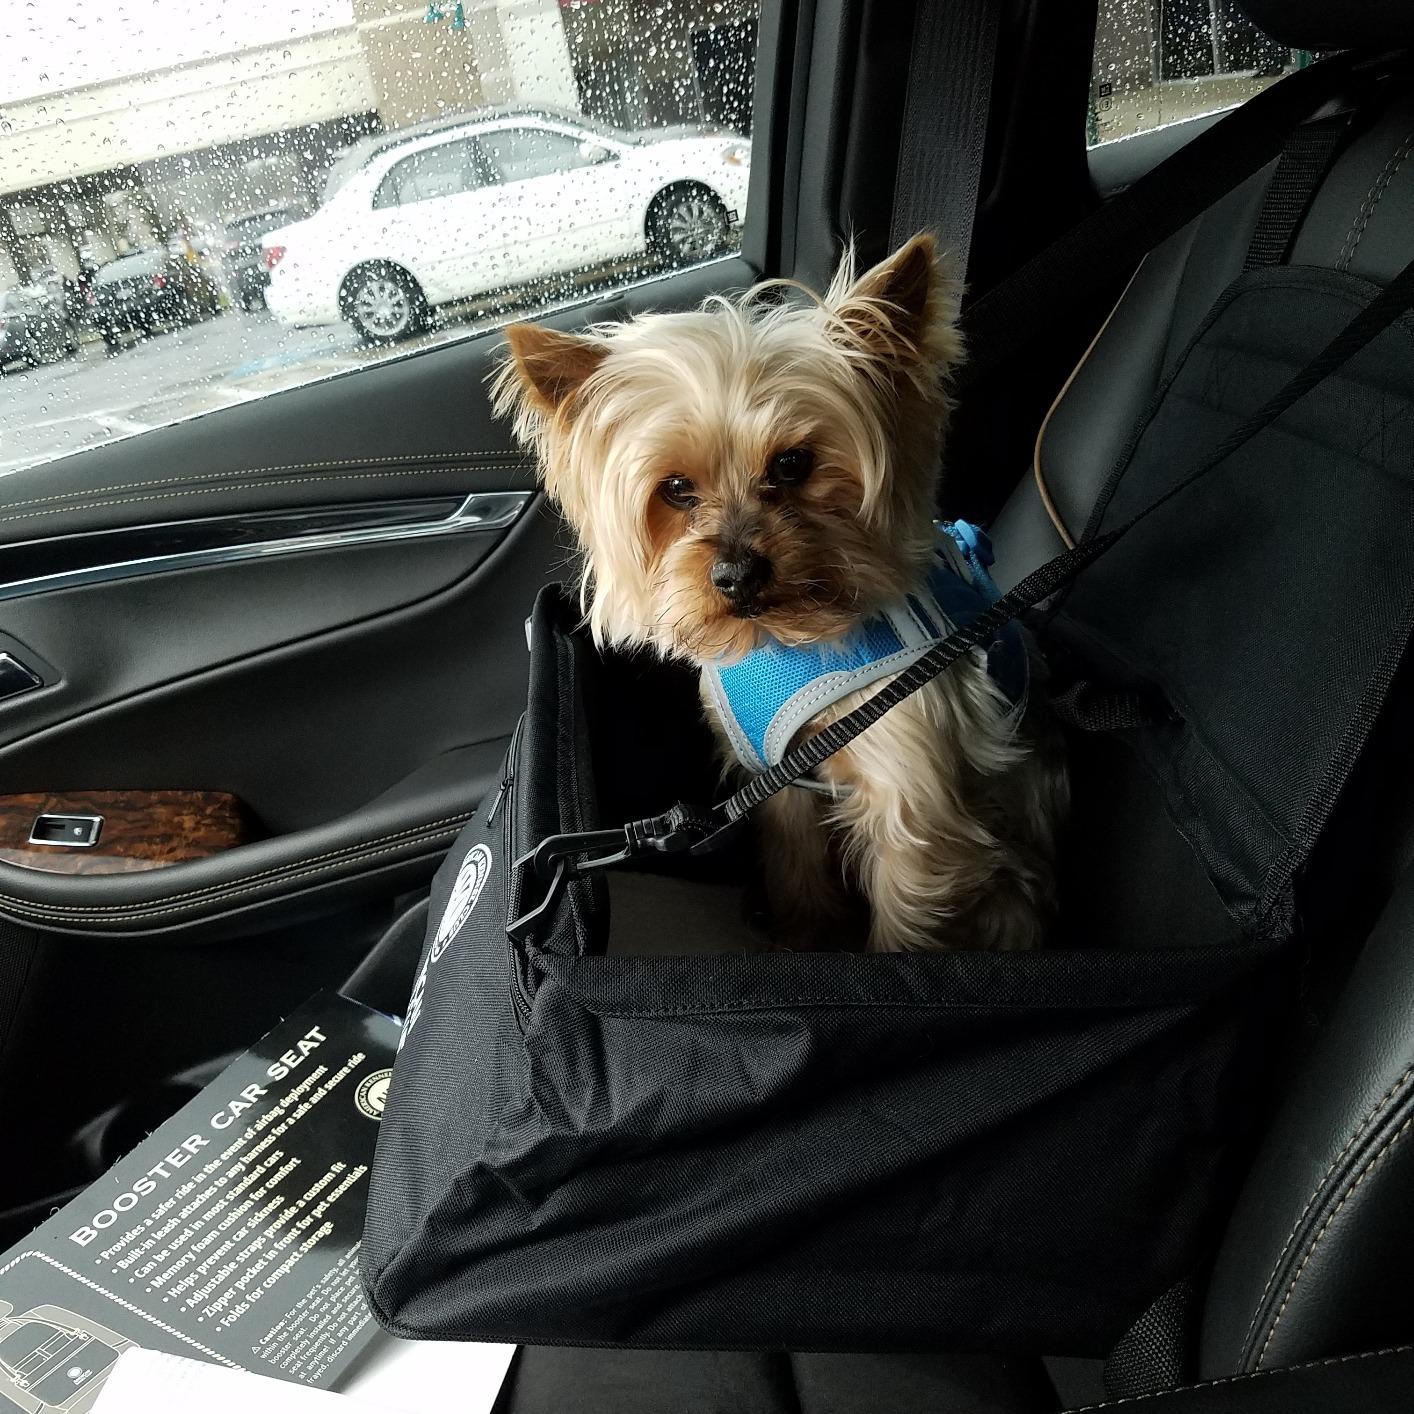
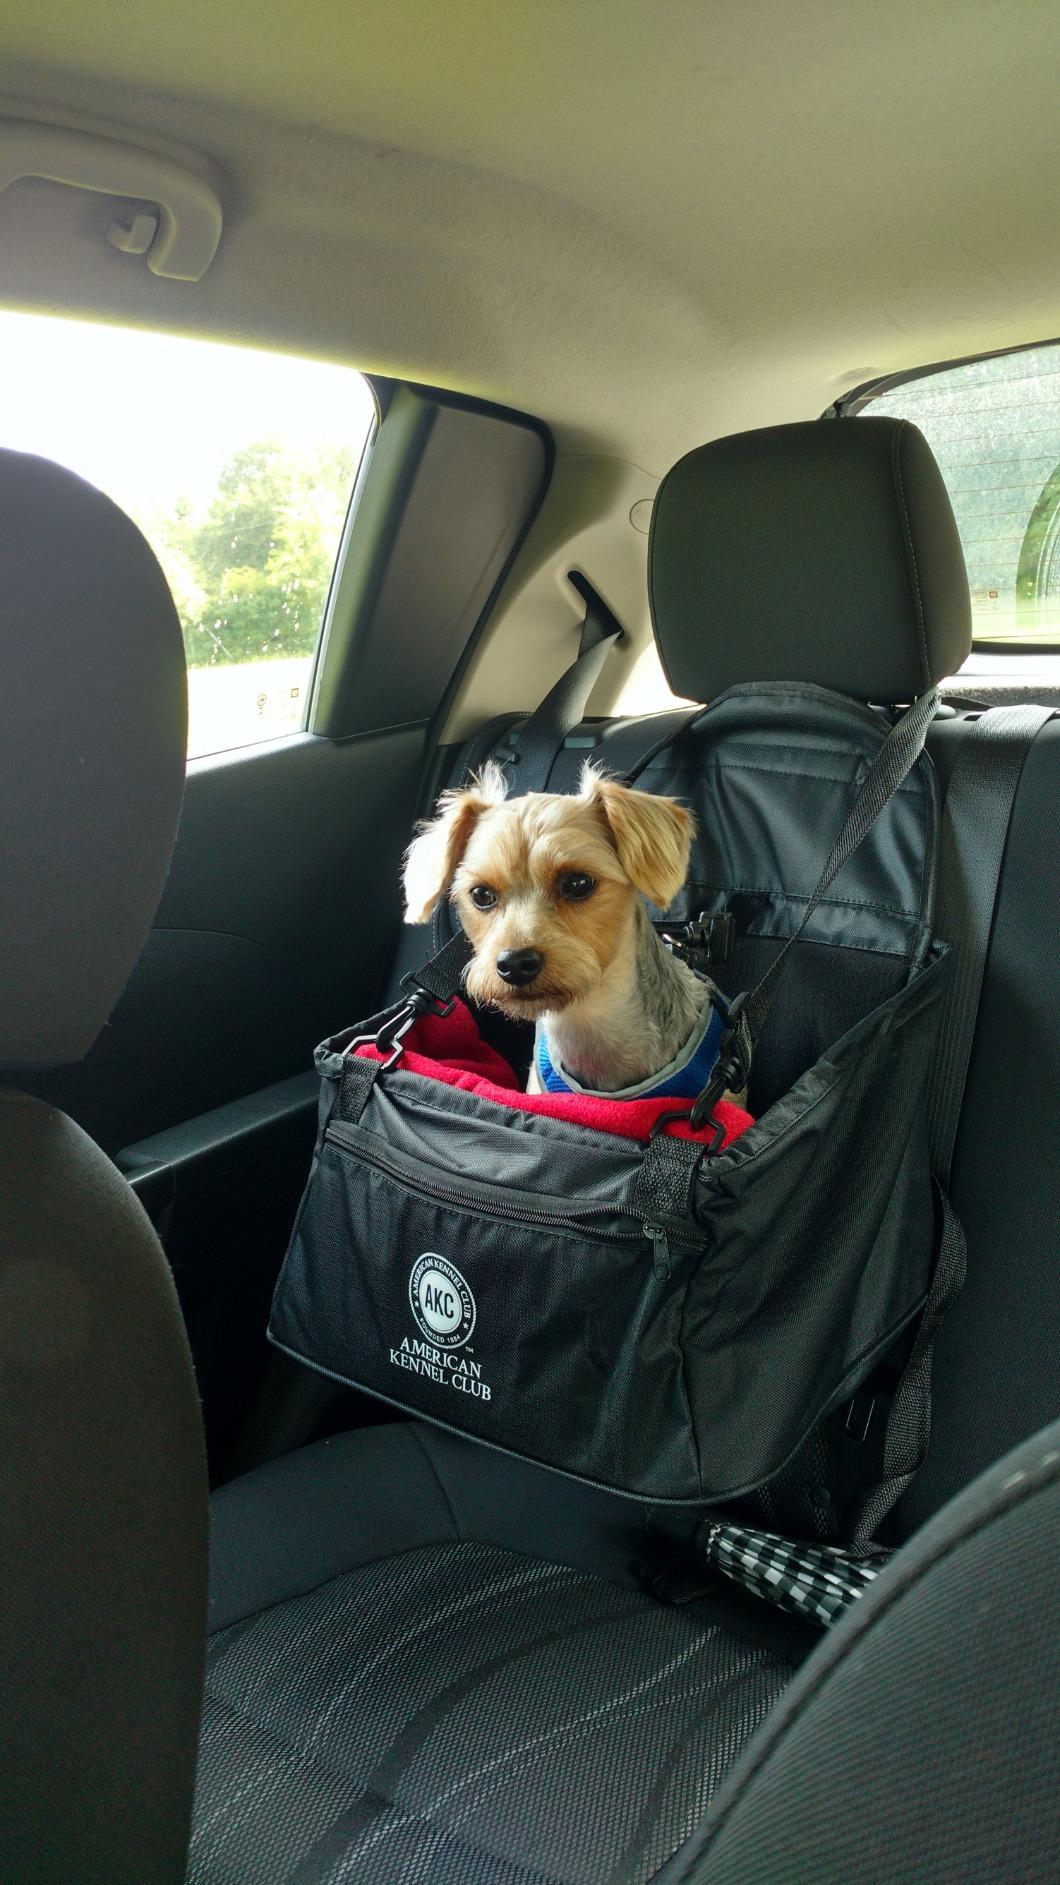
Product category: items_kennel
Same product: yes